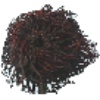
Label: rambutan